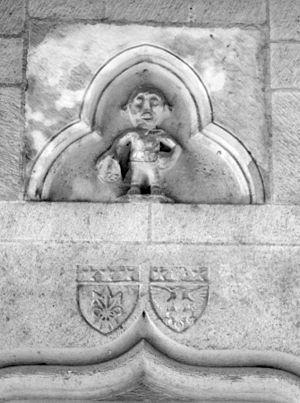
Dijon, Bourgogne, France
L'Hôtel Morel Sauvegrain, ancien hôtel de Rochefort, est un hôtel particulier de la ville de Dijon, en France, situé 52-54-56 rue des Forges, dans son secteur sauvegardé.